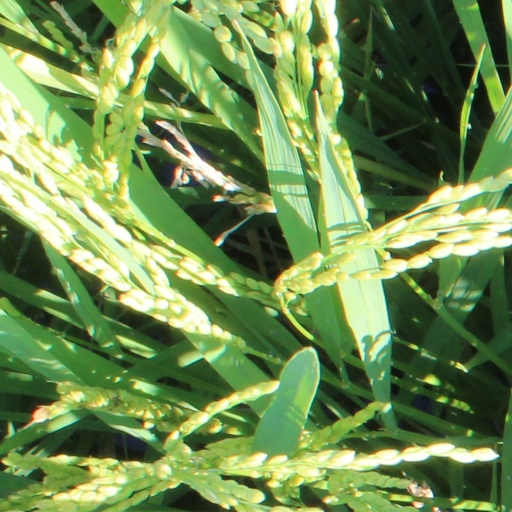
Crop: rice